Princeton, Kentucky

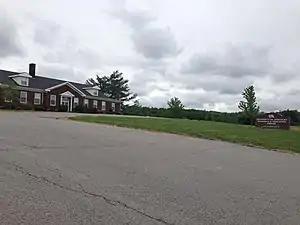
Agriculture station

The University of Kentucky Research and Education Center Botanical Garden is stationed in Princeton. The original of land were donated by the citizens of Caldwell County, who raised funds by public subscription for the purchase. Formal ceremonies were held September 7, 1925, for dedication of the Substation to "scientific agriculture and a better Kentucky." With an initial staff of one, early program emphasis was placed on rebuilding the depleted cropland areas and applying conservation practices to the badly eroded steeper land. Experimental work on liming, fertilizer application, and use of improved seeding mixtures was begun and structures for crop and animal production research were added. Outstanding livestock herds were established and research with pastures, grain crops, tobacco, fruits, and vegetables was expanded.